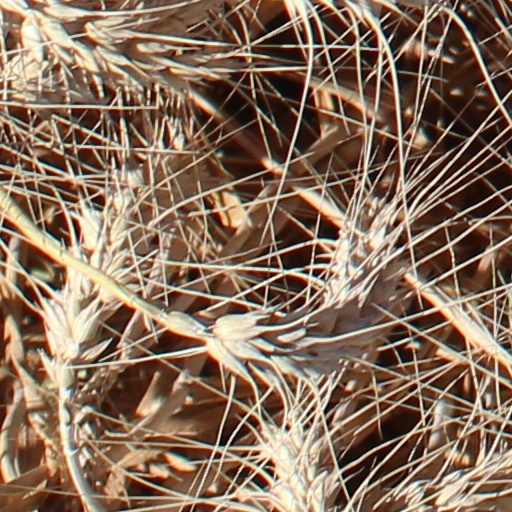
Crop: wheat